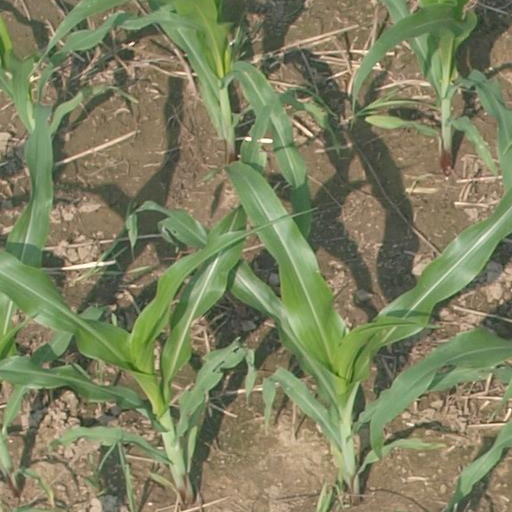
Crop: maize; corn